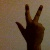
The image shows a hand gesture representing the number 3 in Indian Sign Language.